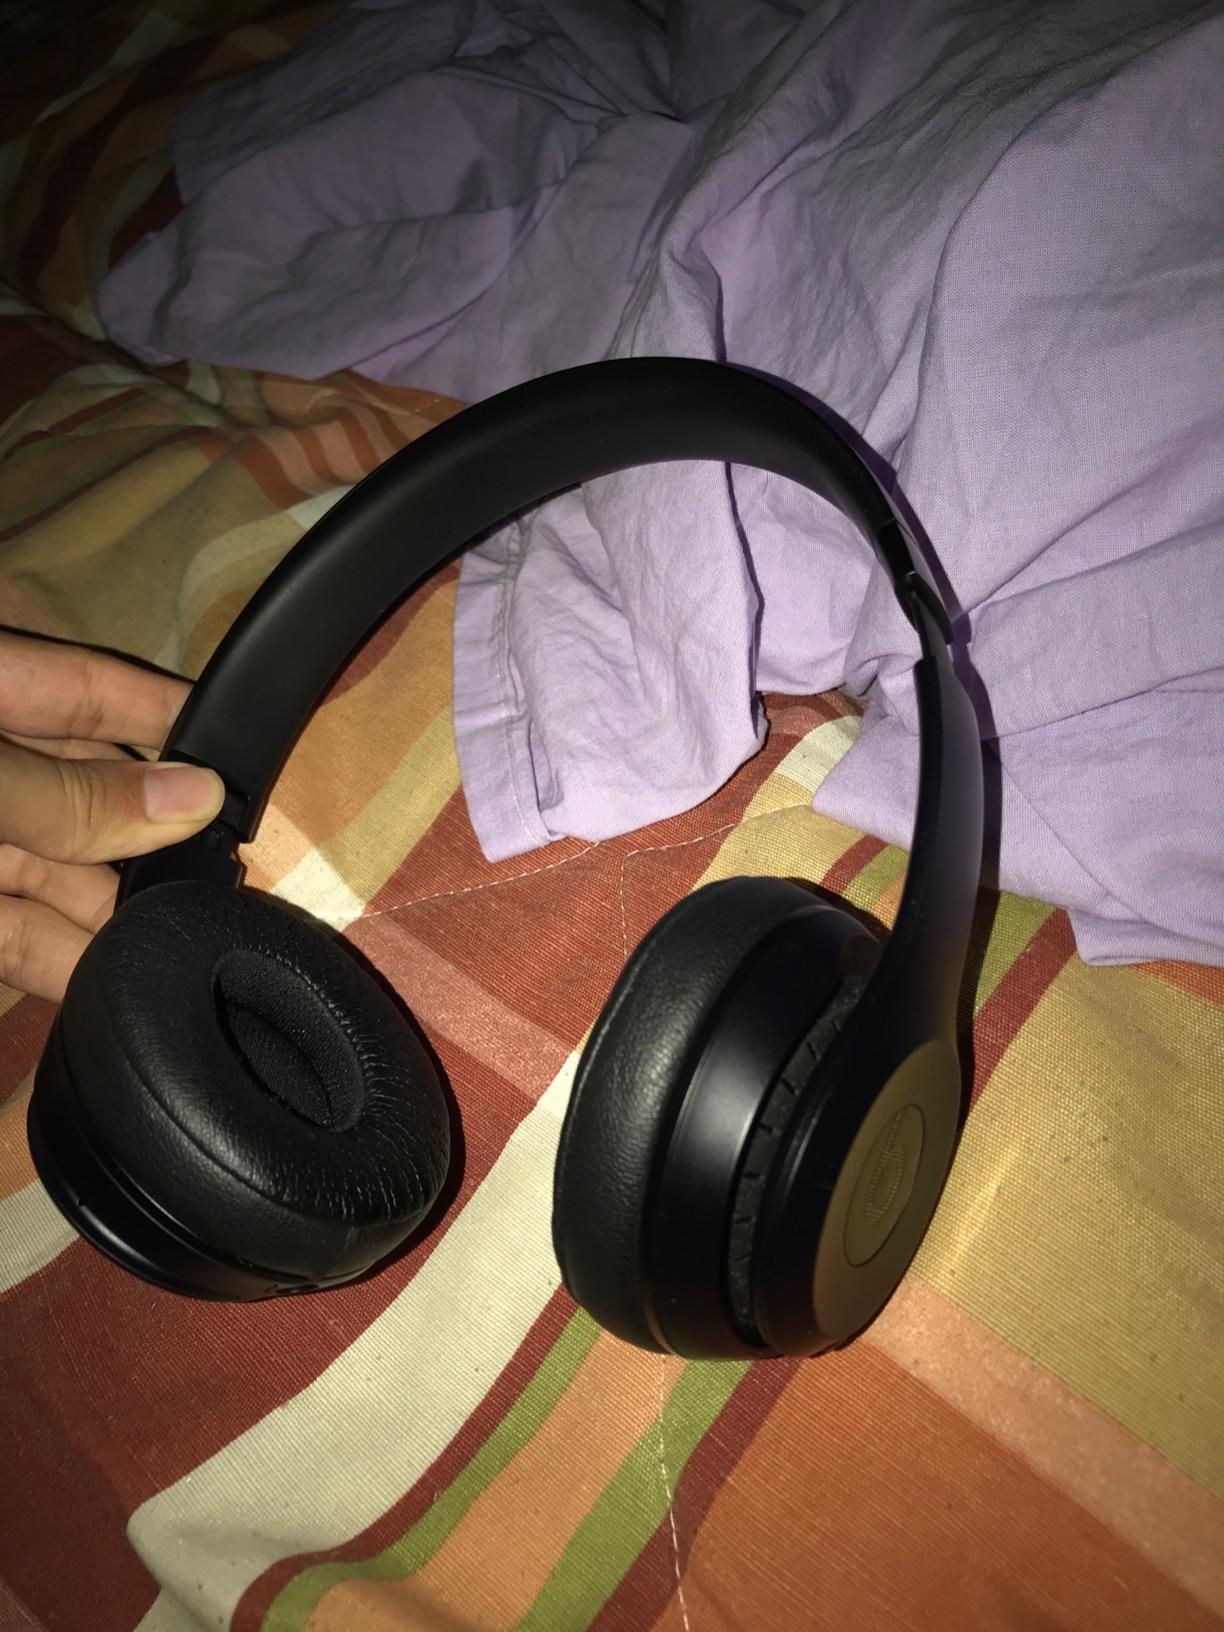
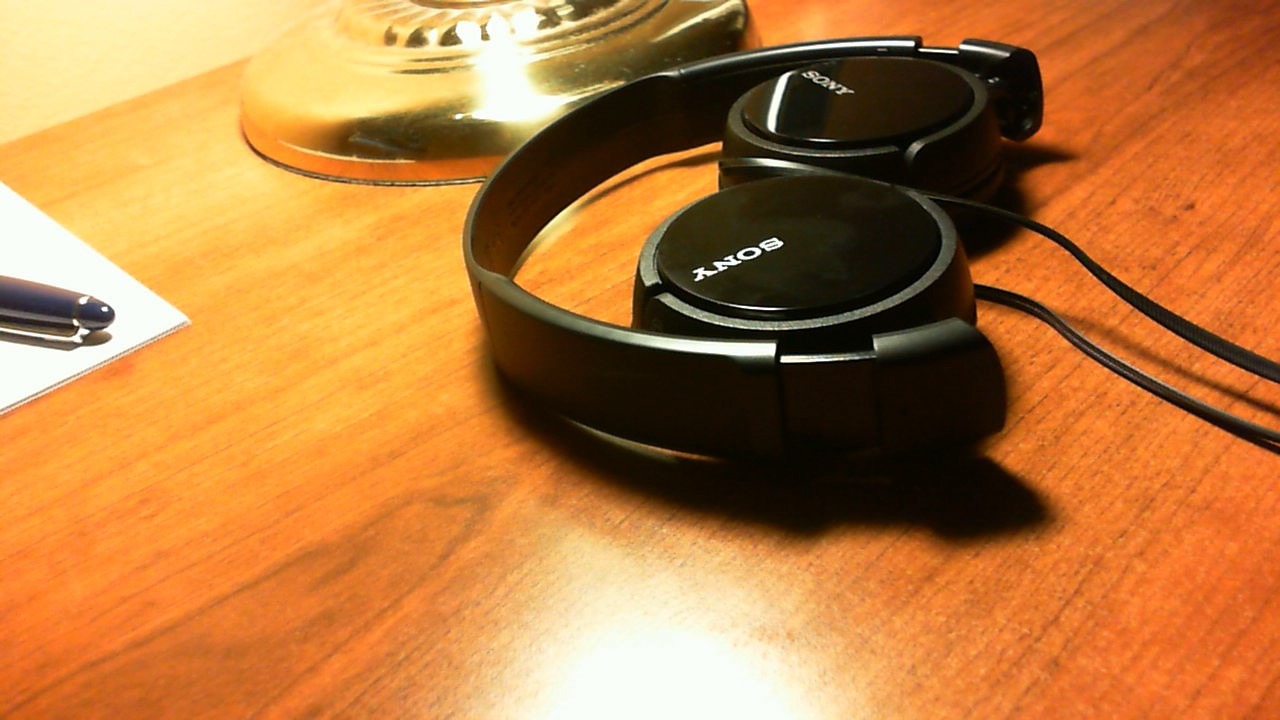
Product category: headphones
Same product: no